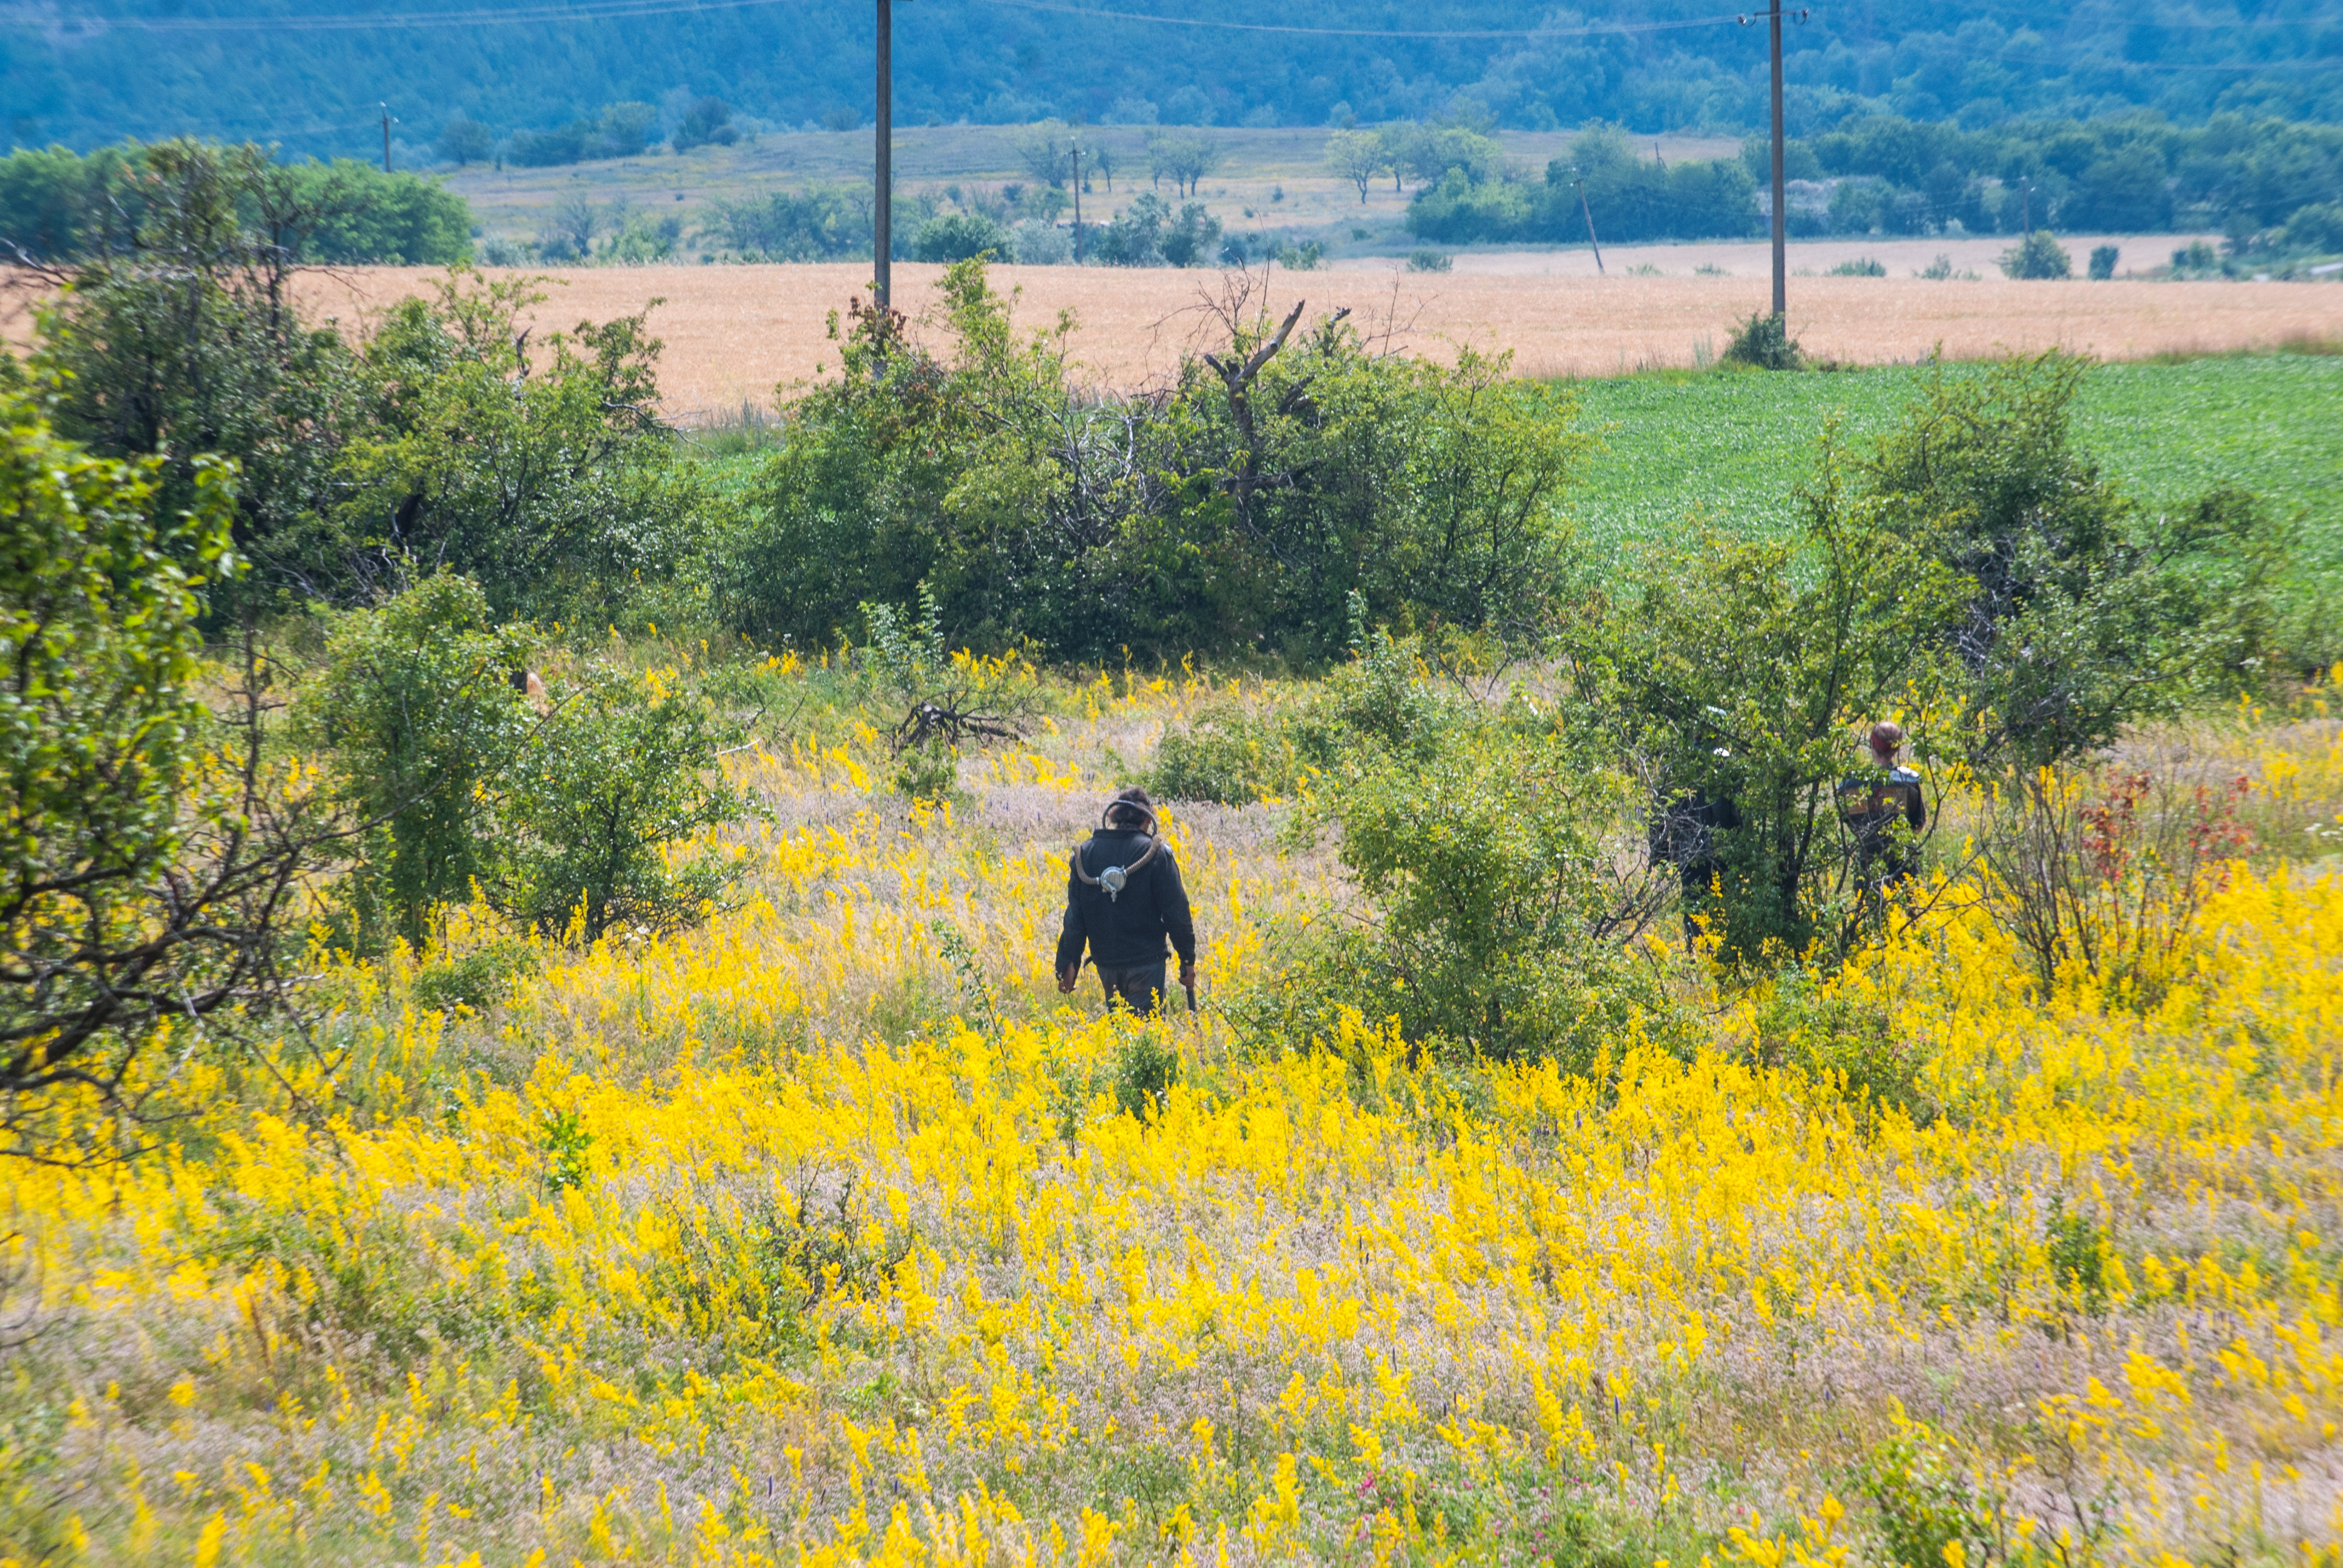
landscape, fields, village, ukraine, nature, cosplay, yellow, flower, ecosystem, wildflower, prairie, grassland, field, meadow, nature reserve, vegetation, shrubland, plant, pasture, rural area, grass, ecoregion, plant community, spring, biome, tree, steppe, grass family, agriculture, land lot, mustard plant, savanna, sky, plain, crop